President of Russia

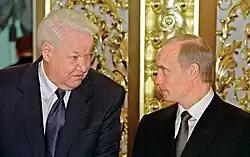
President Vladimir Putin with former president Boris Yeltsin on 12 June 2001

On 16 August 1995, President Boris Yeltsin signed a decree "On some social guarantees of persons holding public positions of the Russian Federation and the position of federal public servants." 15 June 1999 went to President Yeltsin's decree on amendments and additions to the previous decree. On 11 November 1999 Prime Minister Vladimir Putin signed a decree on the implementation of the amended decree of 15 June 1999.